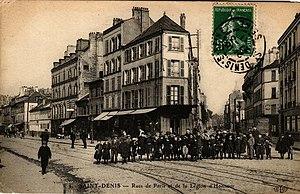
Saint-Denis.Rue de Paris et de la Légion d'Honneur
La rue de la Légion-d'Honneur est une voie de communication de Saint-Denis.